China Airlines Flight 140

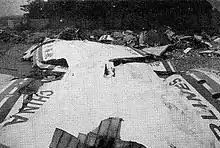
Remains of the aircraft

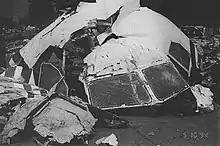
The crashed cockpit amongst the wreckage

Of the 271 people on board (15 crew and 256 passengers), seven passengers survived. All of the survivors were seated in rows 7 through 15. On 27 April 1994, officials said there were 10 survivors (including a three-year-old) and that a Filipino, two Taiwanese, and seven Japanese survived. By 6 May, only seven remained alive, including three children.